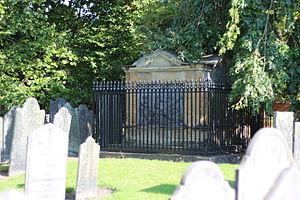
L'Église Sainte-Marguerite de Leicester est une église anglicane située dans la rue St Margaret à Leicester en Angleterre.